Tarzan on the Precipice

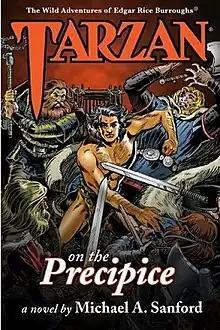
Cover of first edition

Tarzan on the Precipice is a novel written by Michael A. Sanford featuring Edgar Rice Burroughs's jungle hero Tarzan. It is the second volume in The Wild Adventures of Tarzan, a series of new works authorized, licensed and published by Edgar Rice Burroughs, Inc. It was first published in May 2016 in trade paperback, with a hardcover edition released in the following June and an ebook version the following September.